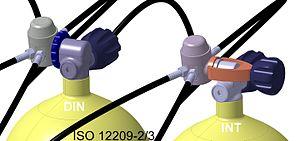
La bouteille de plongée ou bloc est le réservoir qui renferme le mélange de gaz comprimés nécessaire à la respiration d'un plongeur en scaphandre autonome.